Maeda Toshimasa (1578)

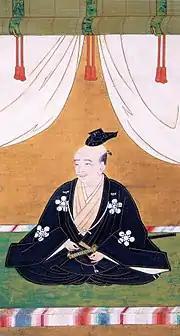
Portrait of Maeda Toshimasa

Maeda Toshimasa (前田利政, 1578 – August 18, 1633) was a Japanese daimyō of the Sengoku period to the early Edo period, belonging to the Maeda clan. He was the second son of Maeda Toshiie and Maeda Matsu.